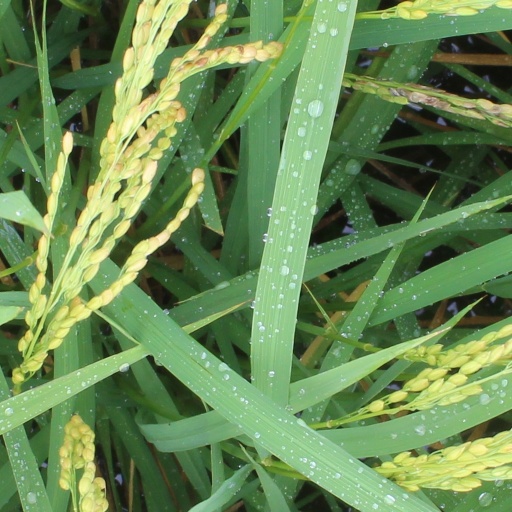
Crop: rice